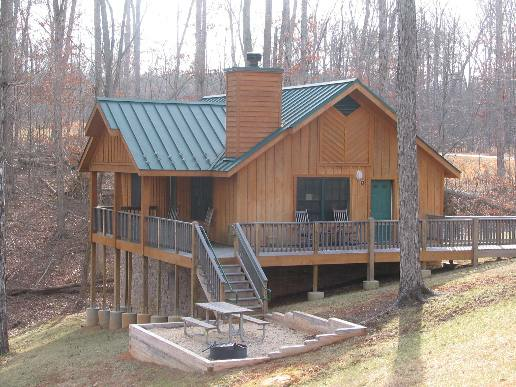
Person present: No